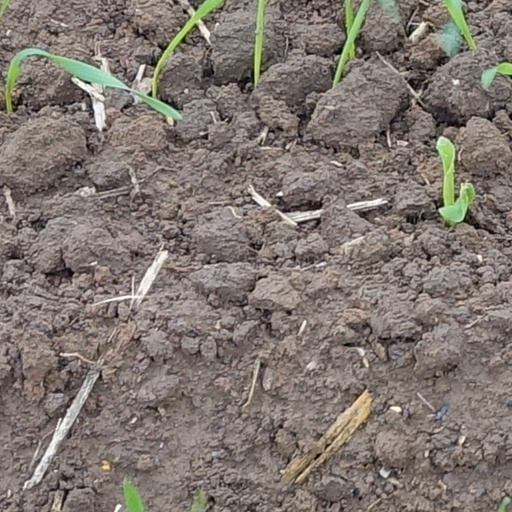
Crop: wheat